Jan Fišer

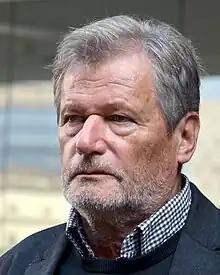
Jan Fišer in 2018

Jan Fišer (born 7 October 1944) is a Czech architect, designer, and university professor.